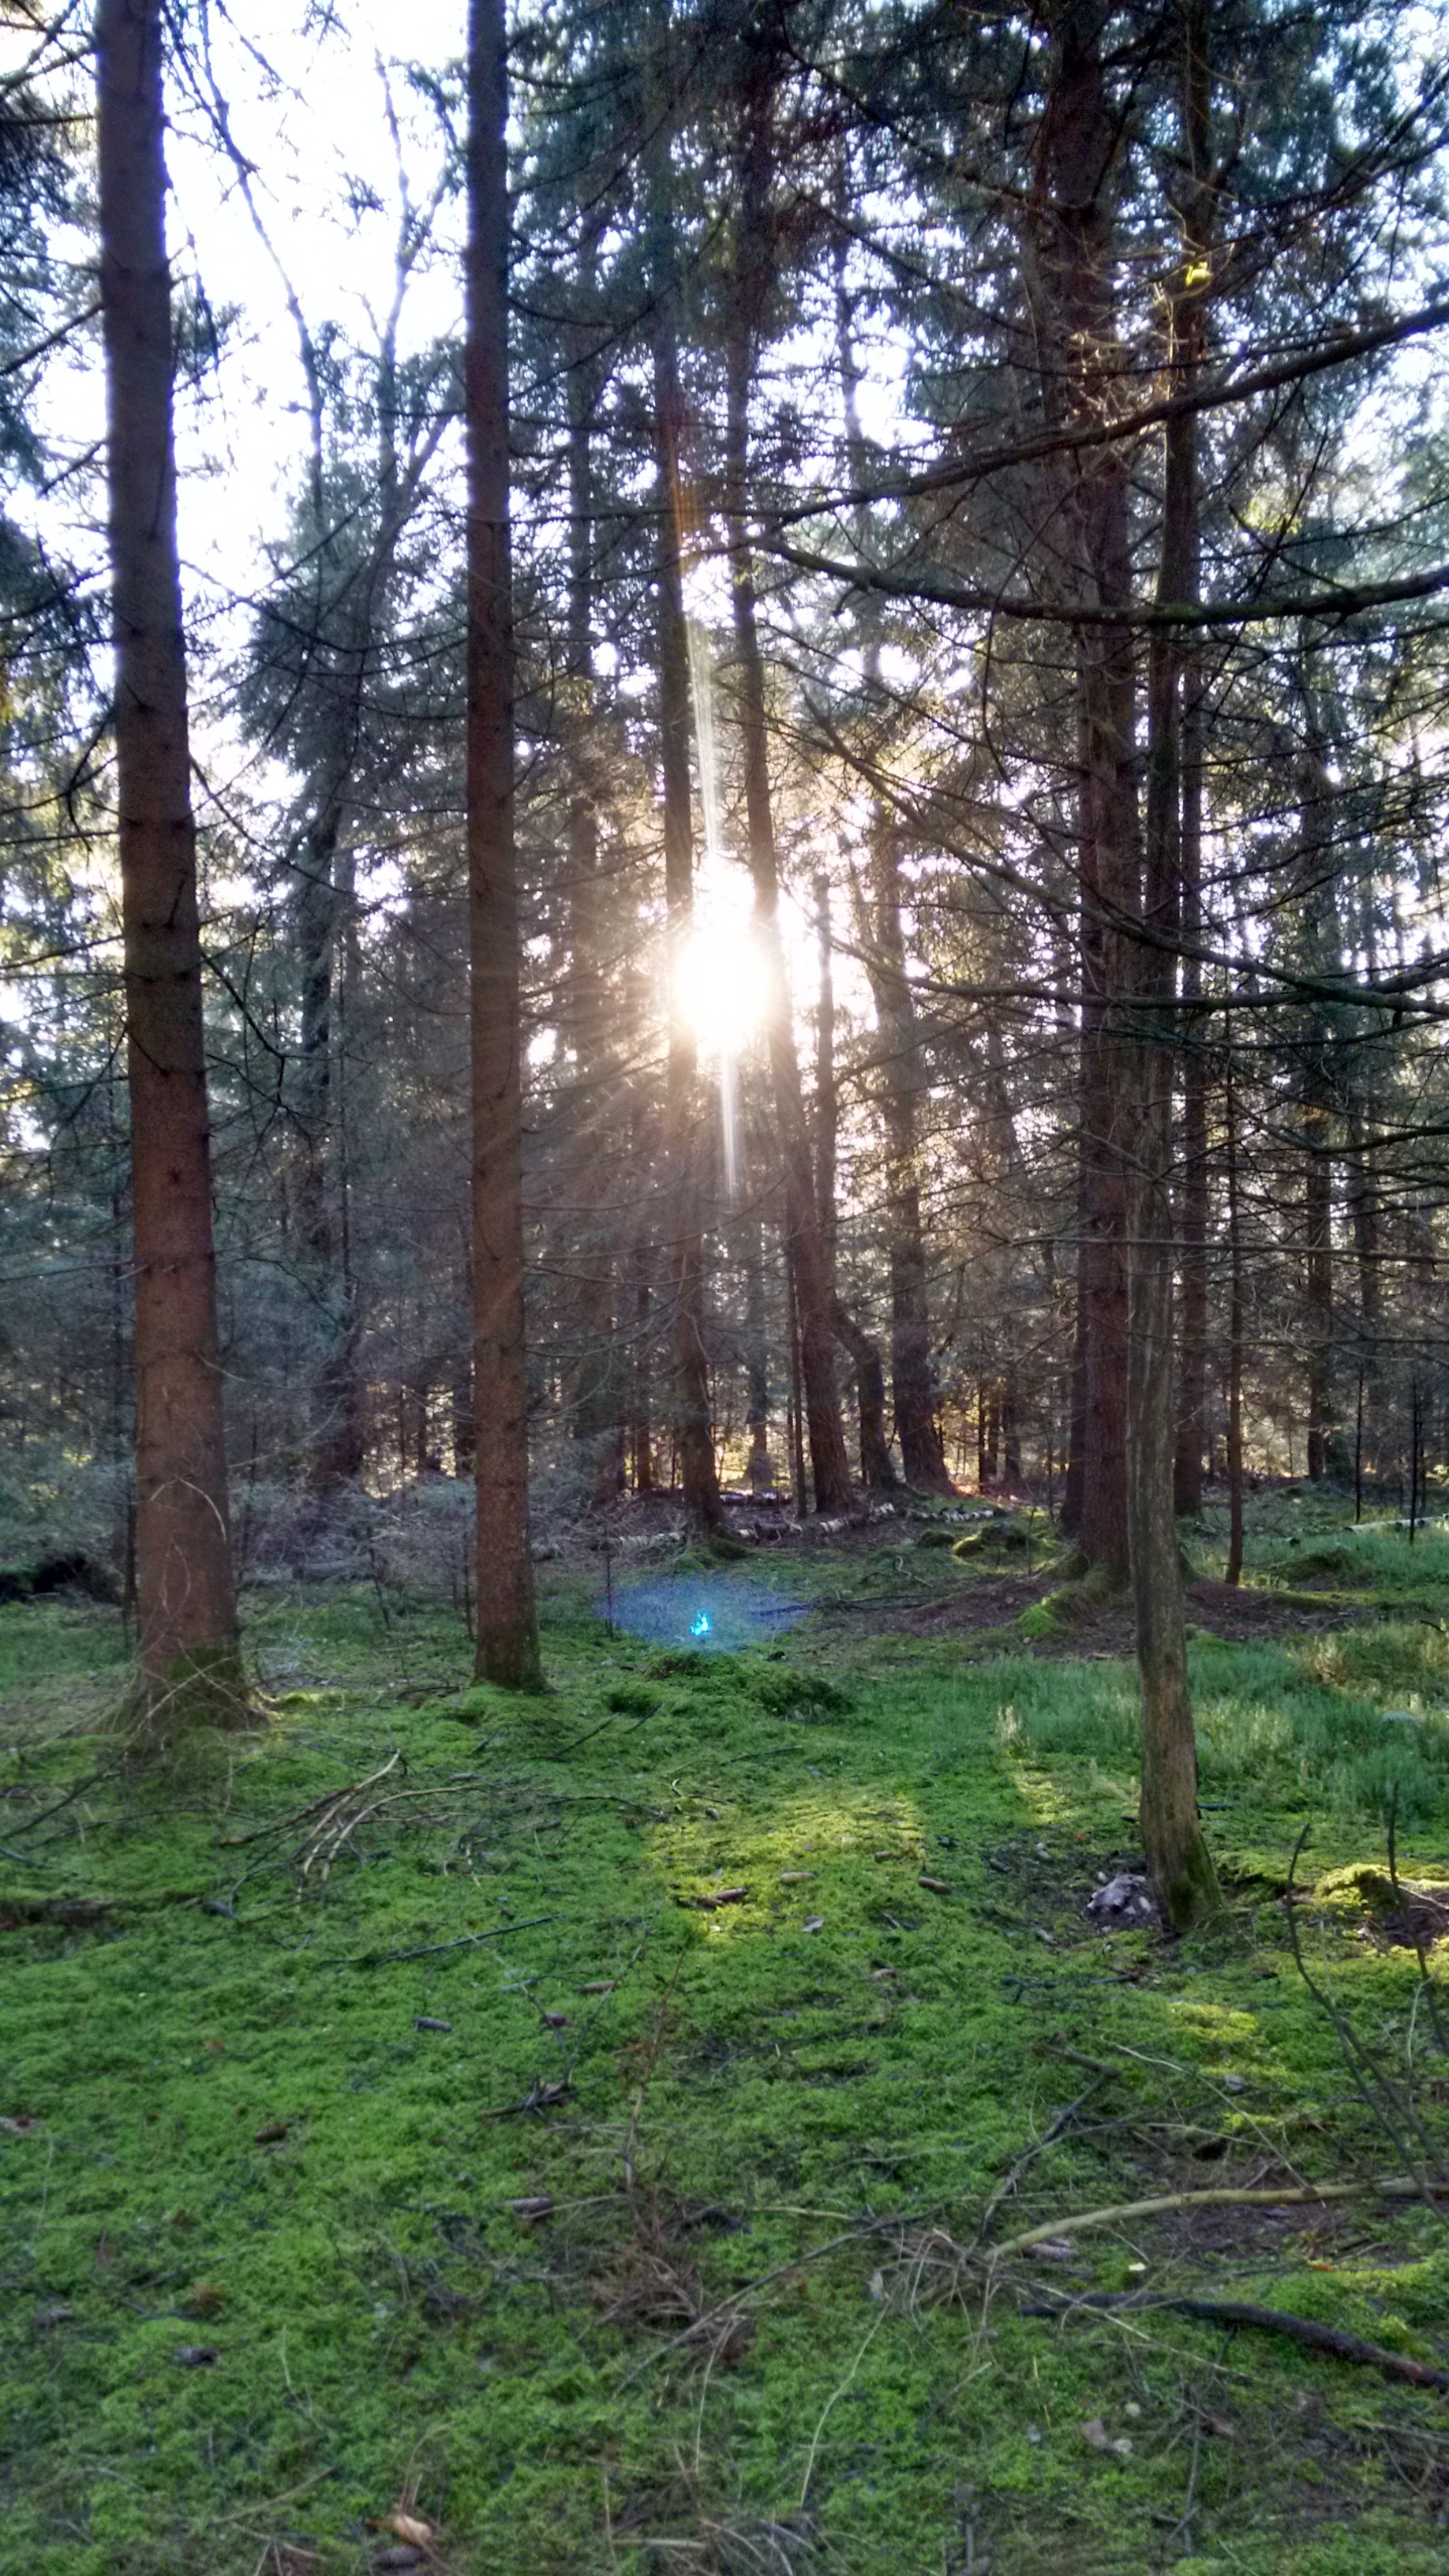
tree, forest, plant, sunlight, autumn, park, spruce, grove, woodland, habitat, ecosystem, biome, natural environment, woody plant, temperate coniferous forest